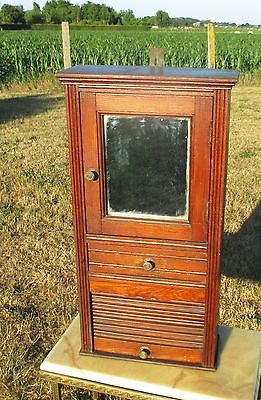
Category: cabinet